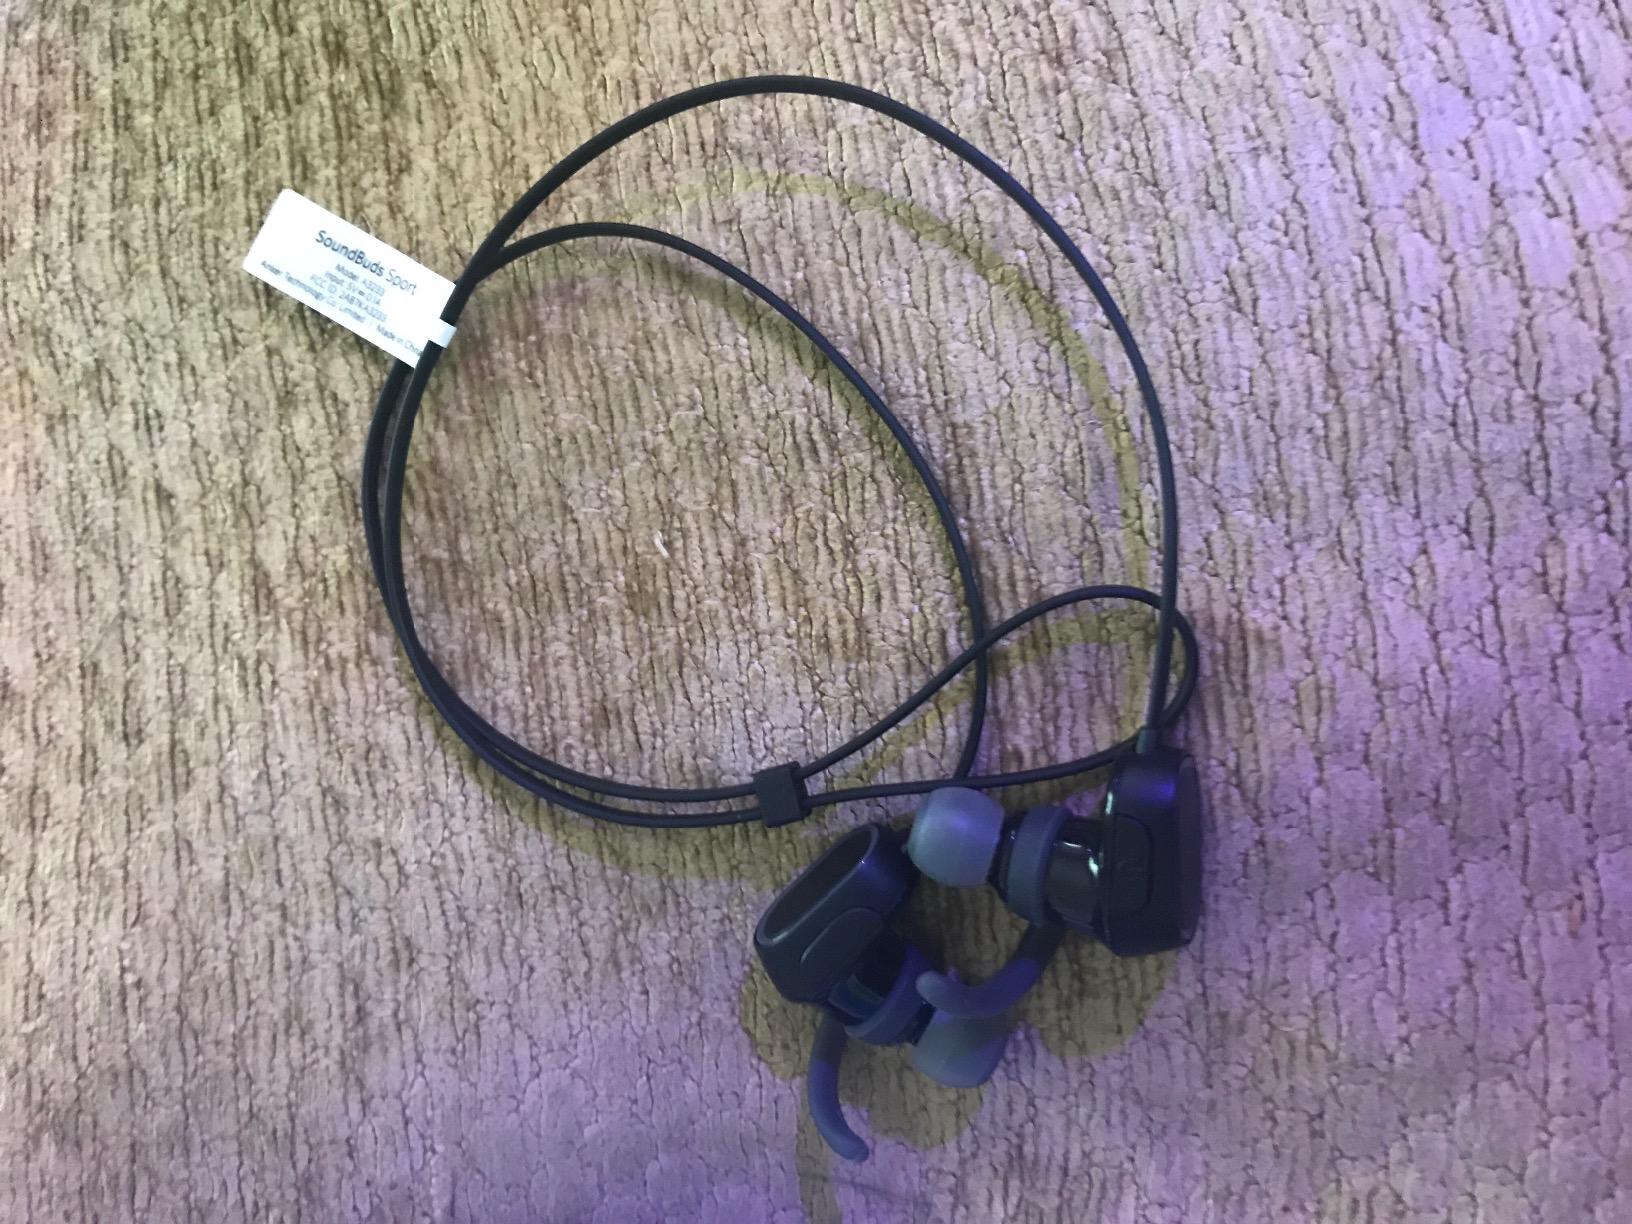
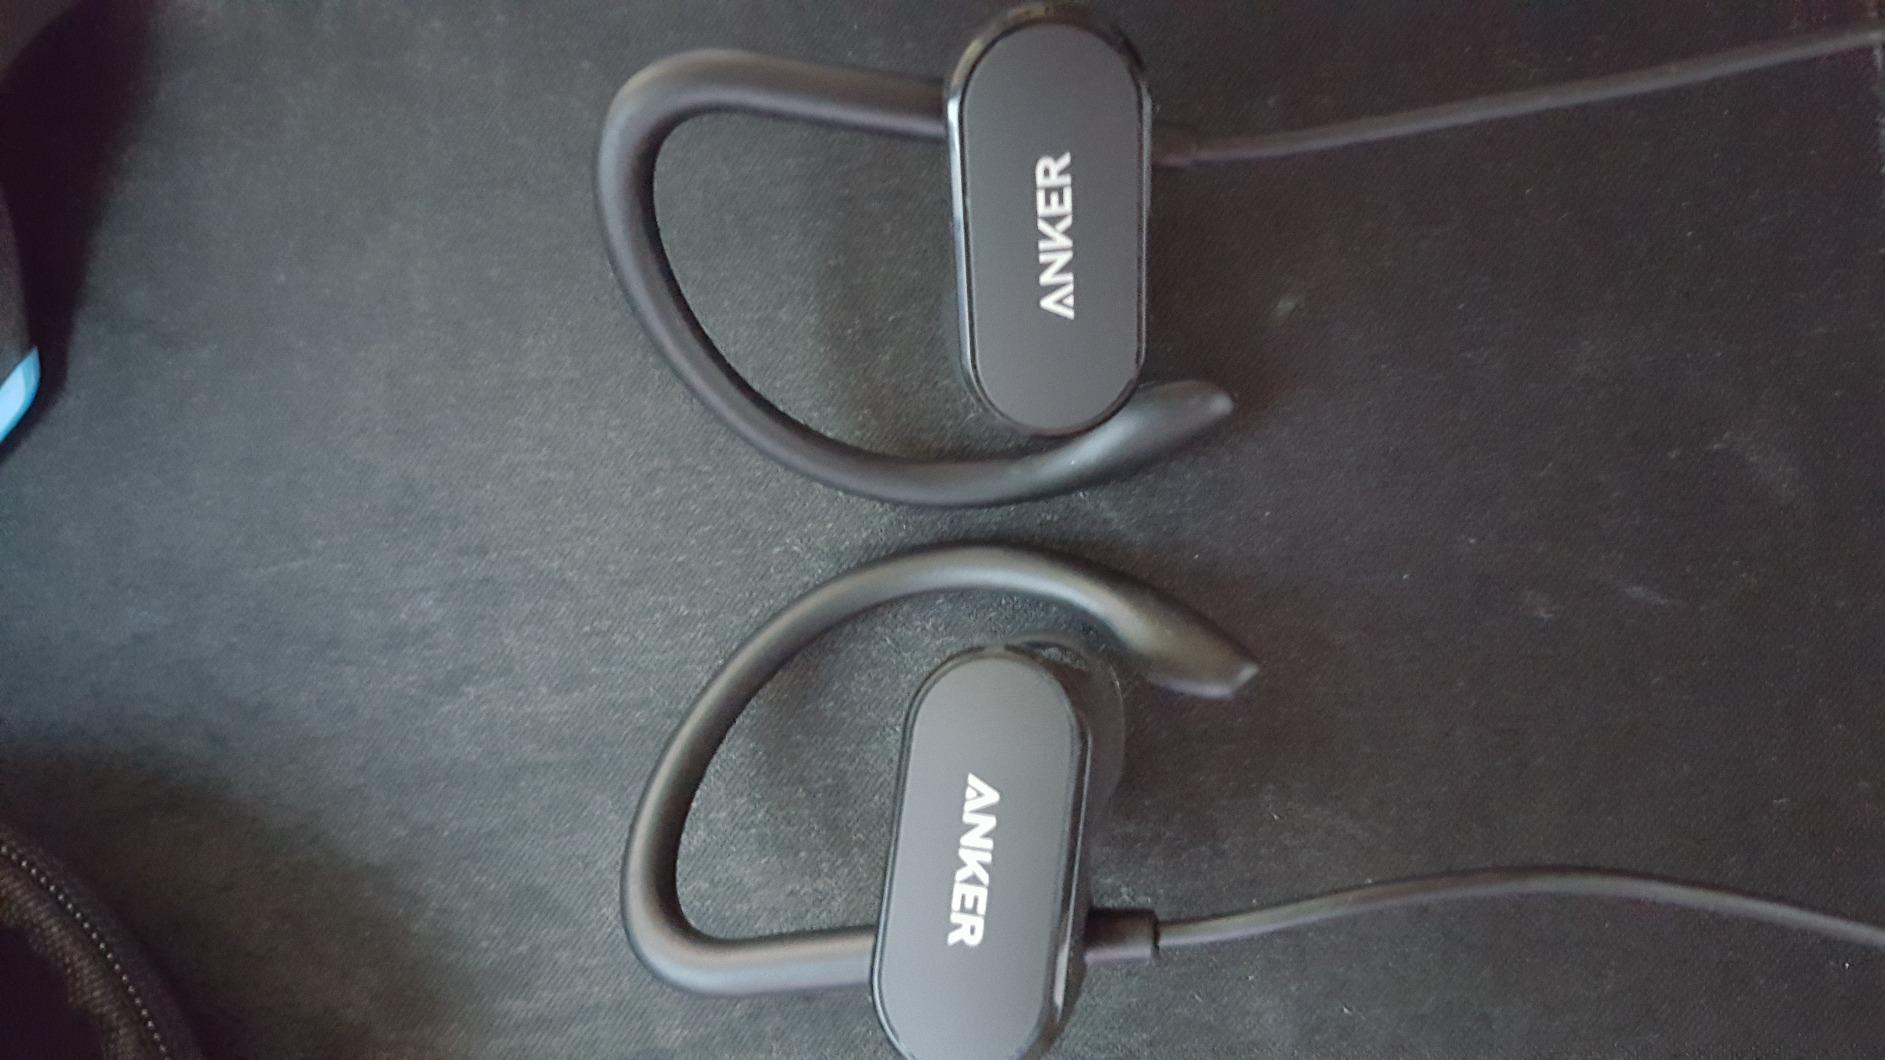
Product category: headphones
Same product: no